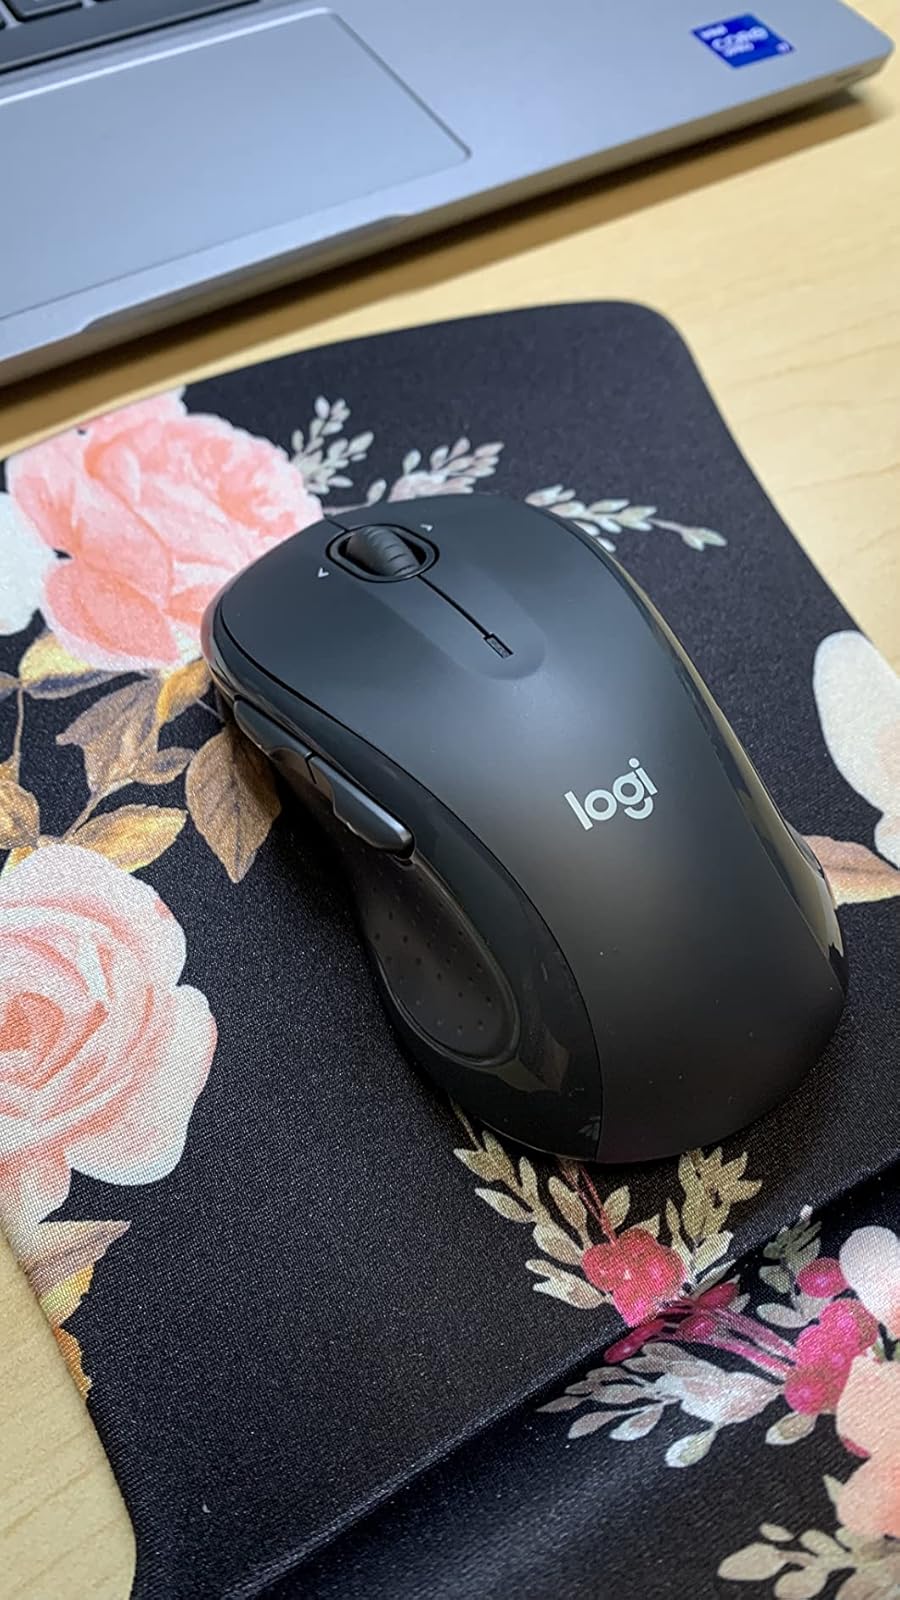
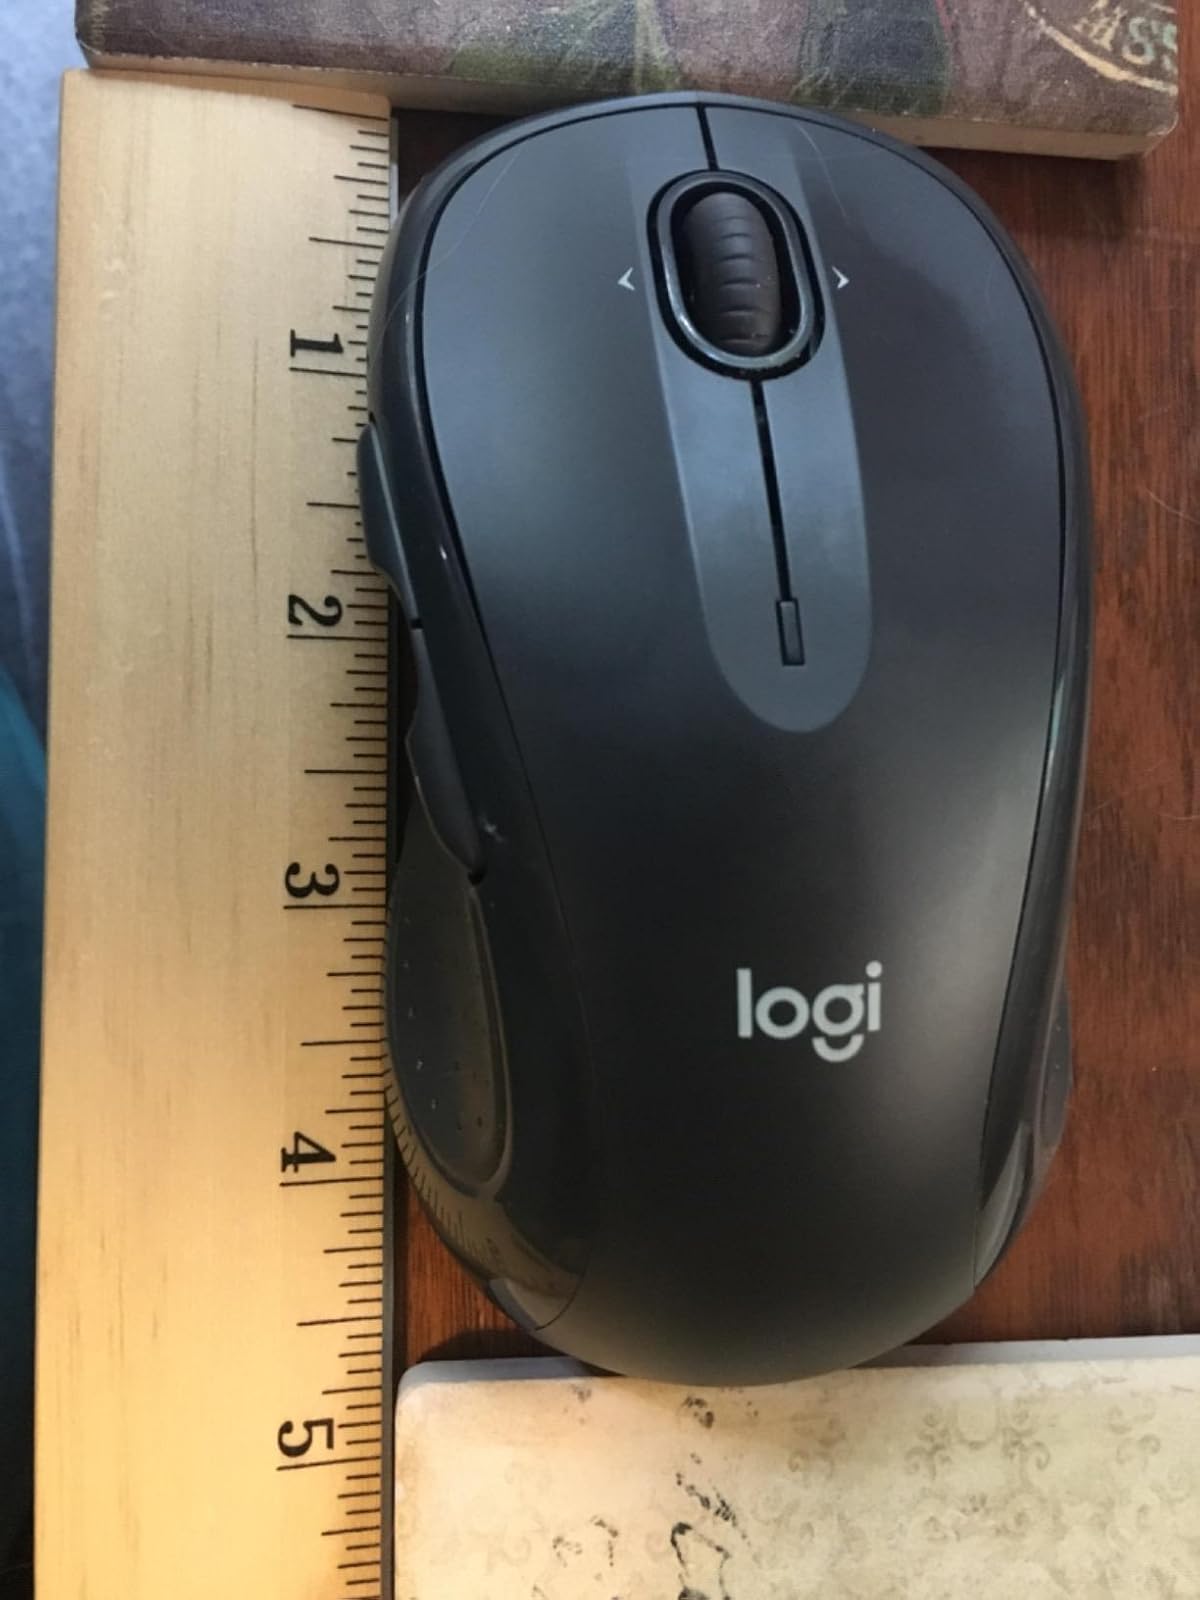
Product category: mouse
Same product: yes